Electromagnetic absorption by water

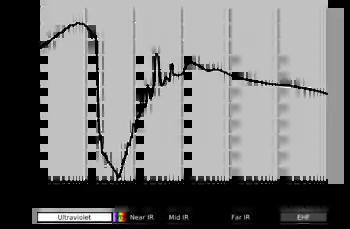
Liquid water absorption spectrum across a wide wavelength range

The absorption of electromagnetic radiation by water depends on the state of the water.